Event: Nepal Earthquake
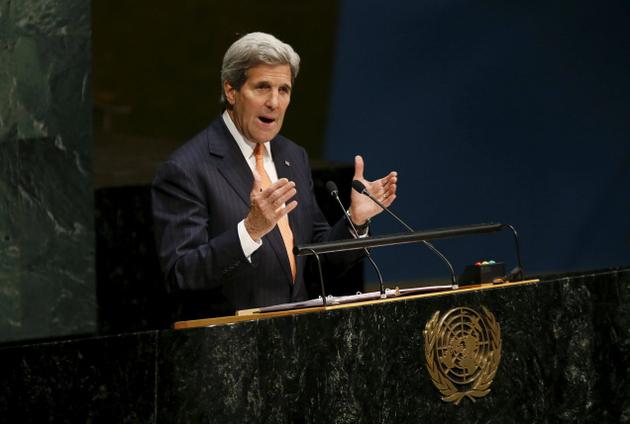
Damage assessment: no_damage